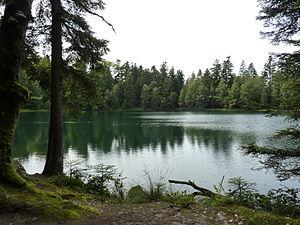
Louis Daniel Champy, né le 1ᵉʳ novembre 1763 à Vitteaux, mort en 1831, est un industriel français, maître de forges à Framont et Rothau dans les Vosges de 1786 à 1827, membre du Conseil des Fabriques et Manufactures sous l'Empire, et député des Vosges sous la Restauration.
La Communauté de communes de la Vallée de la Plaine est une ancienne communauté de communes française, située dans les départements des Vosges et de Meurthe-et-Moselle, en région Grand Est.